Khanpur Ahir

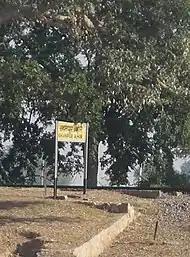

Khanpur Ahir is a village in Khairthal-Tijara district in Rajasthan, and also has a railway station. Khanpur Ahir railway station is administrated by North Western Railways from Jaipur, Rajasthan and established in 1952. The nearest main station is at New Delhi, and the nearest airport is Indira Gandhi International Airport.